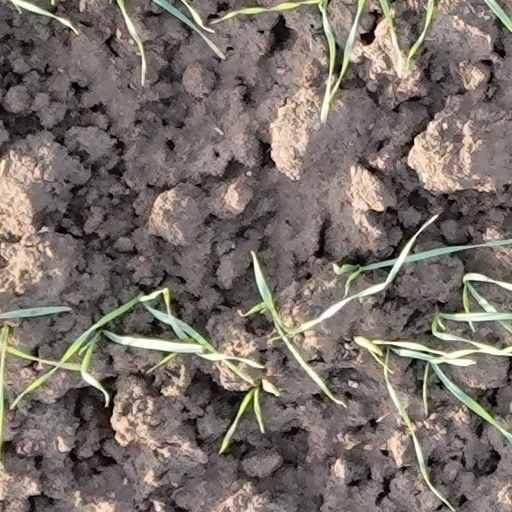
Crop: wheat